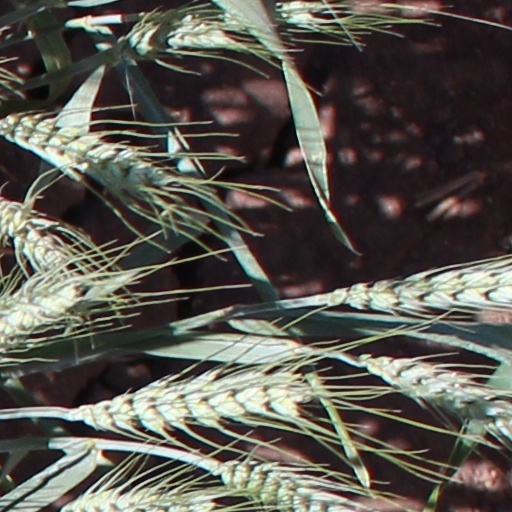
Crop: wheat